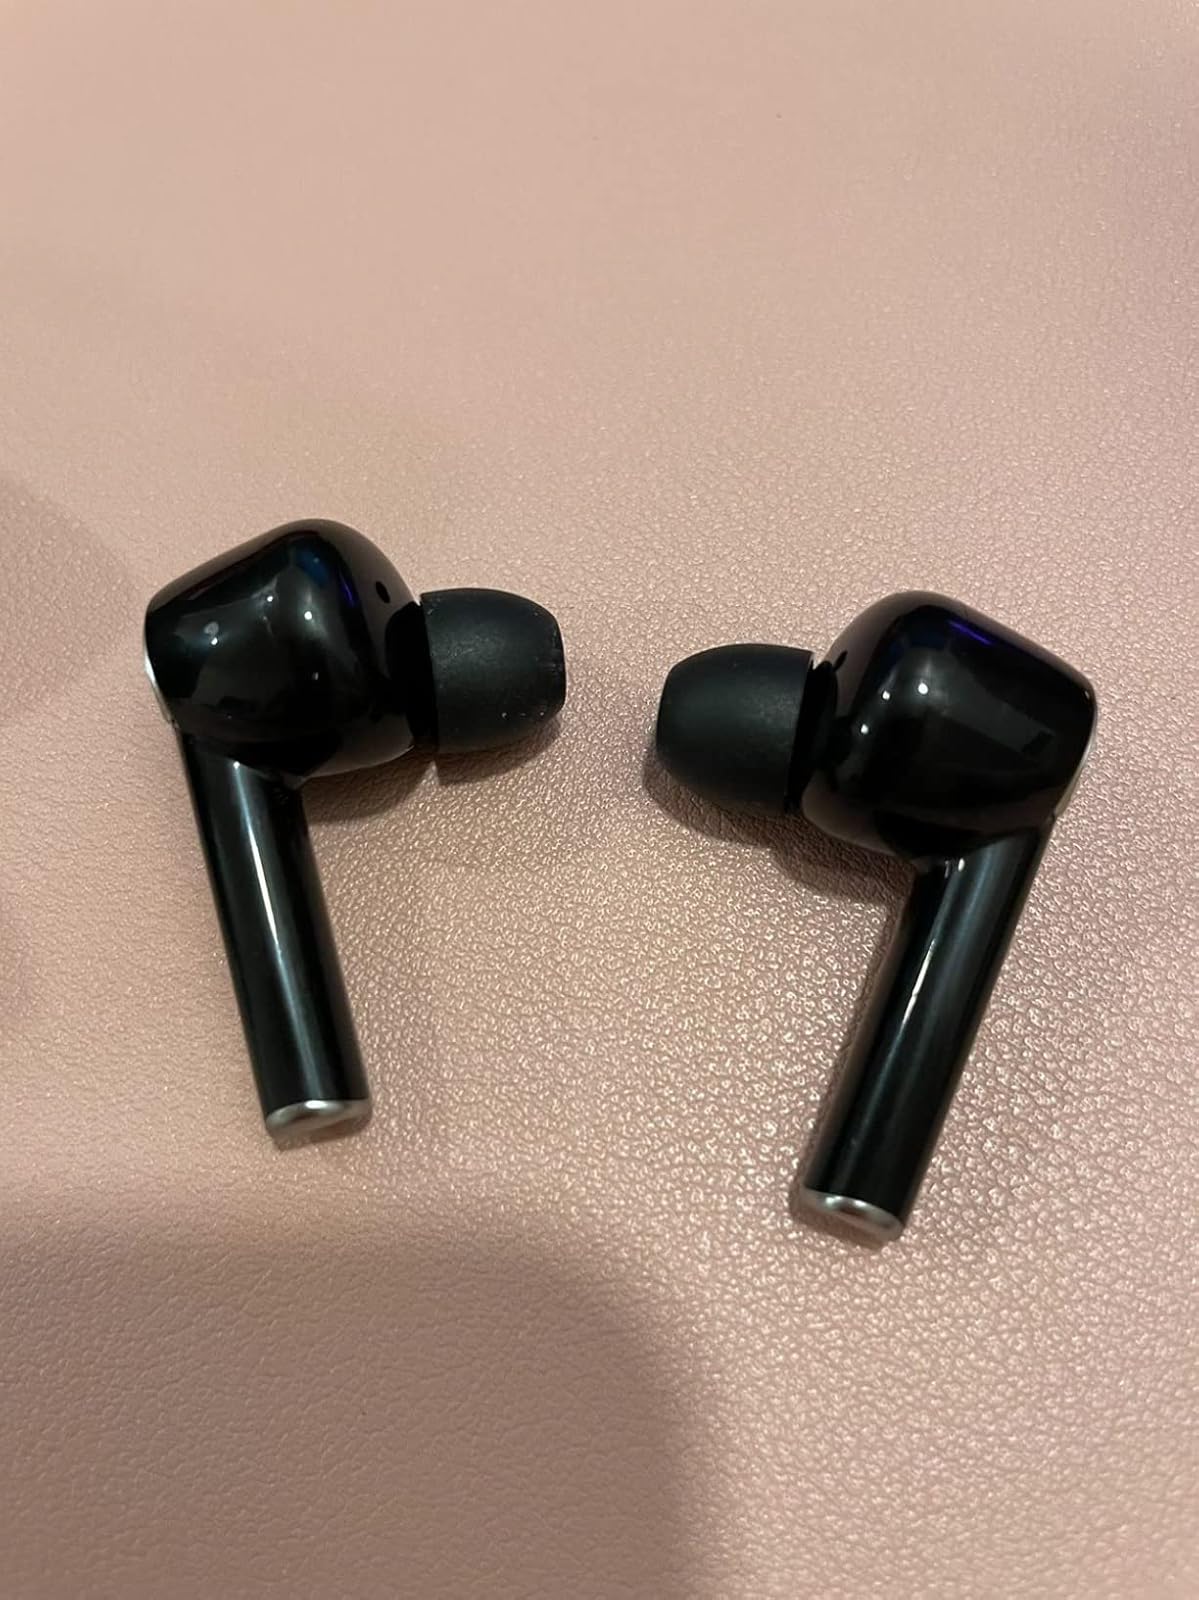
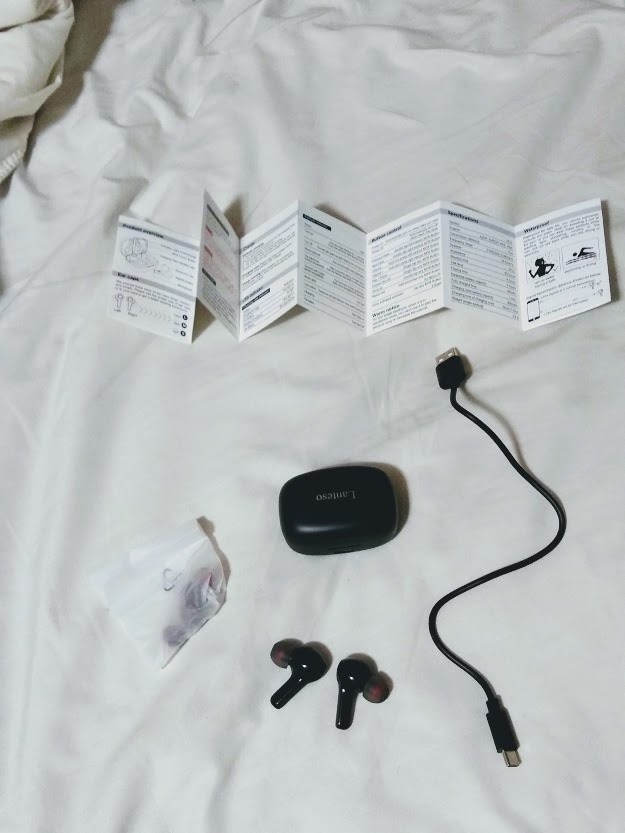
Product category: earbuds
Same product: no